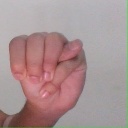
अक्षर: म